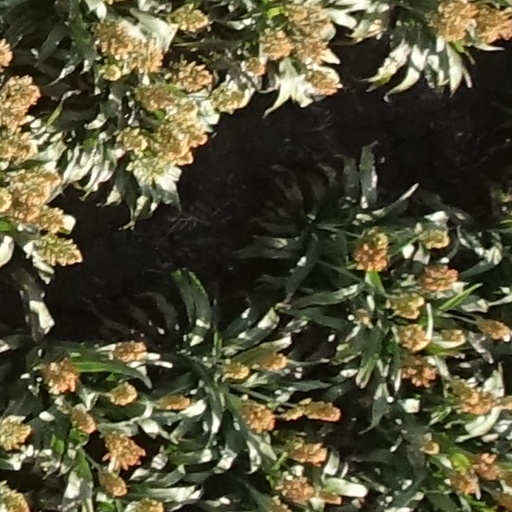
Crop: sorghum